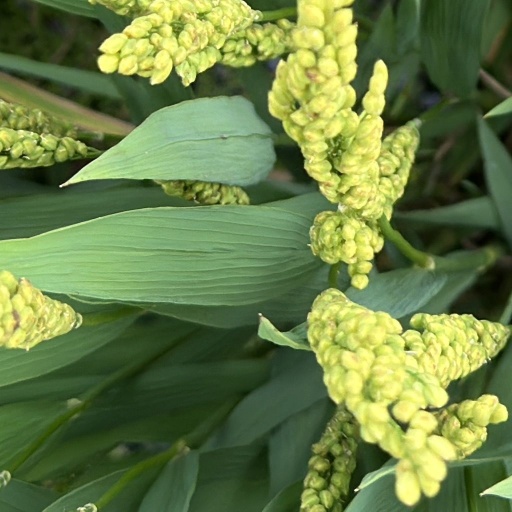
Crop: rice